Vijayawada Junction railway station

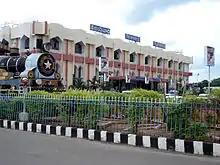
Vijayawada railway station – old facade

An average of passengers are served per day and annually. More than 250 passenger trains and 150 goods trains utilize the station daily, with each train stopping for at least 15 to 20 minutes.